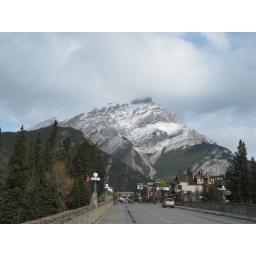
The rockies over the Spray river bridge